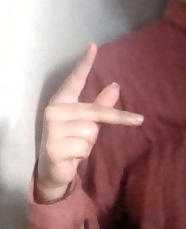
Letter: dha